Fort Lupton (Colorado)

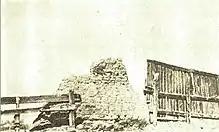
A portion of the wall from the former Fort Lupton trading post,1913

After the trading post closed, it was unused until 1859 when it was used as a stage station during the gold rush. It was then used by a family named Ewing as a house for a number of years. It had deteriorated by 1900 and only a wall remained by the 1920s. In 1926, the Territorial Daughters of Colorado installed a wrought iron fence and historical marker at the site of the former trading post. The land was repurposed again when an oil rig was established there. Later, the land was acquired by the South Platte Historical Society. The original site of the fort is an archaeological site.